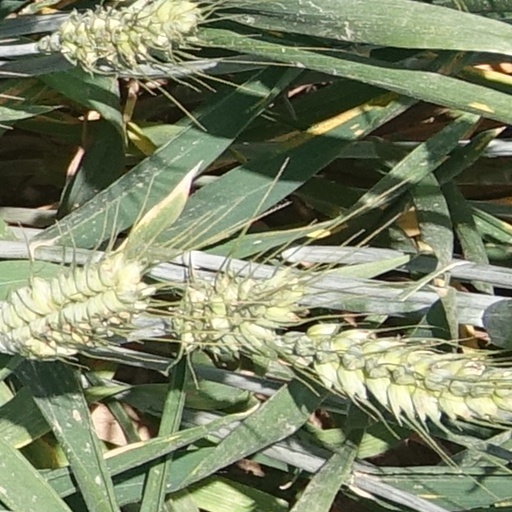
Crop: wheat